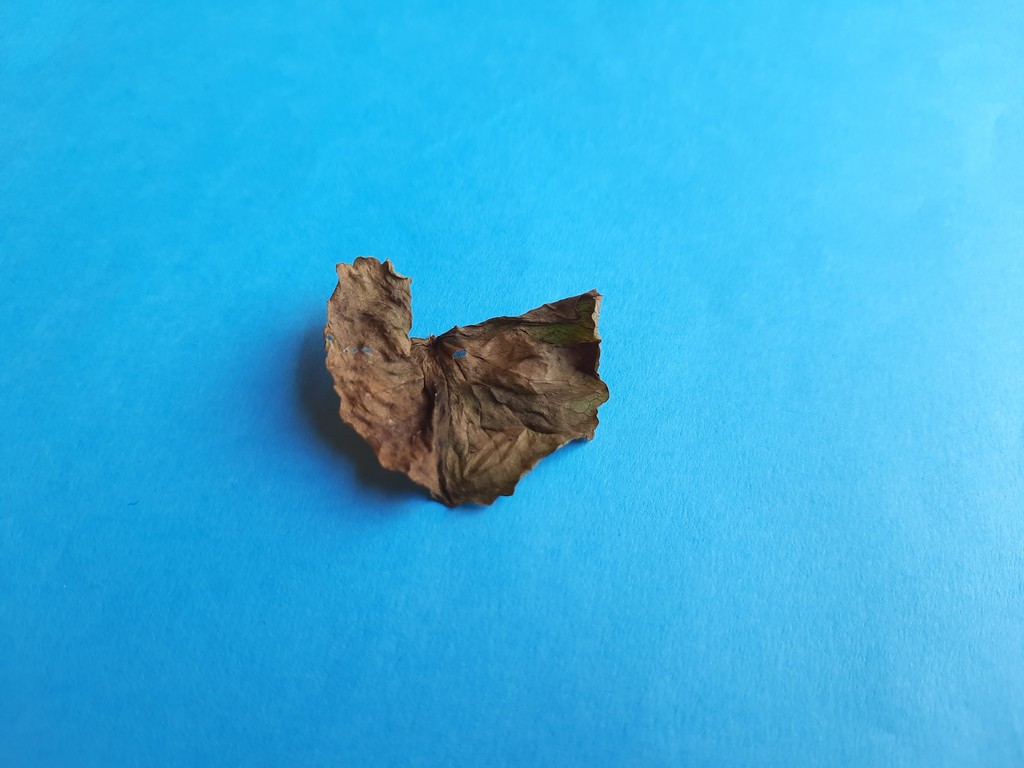
Label: Dried